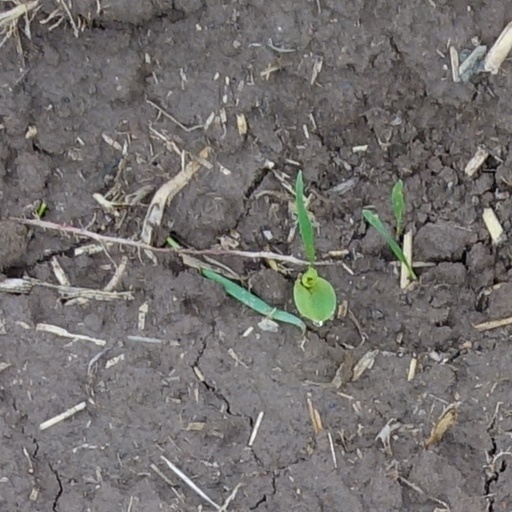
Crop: wheat